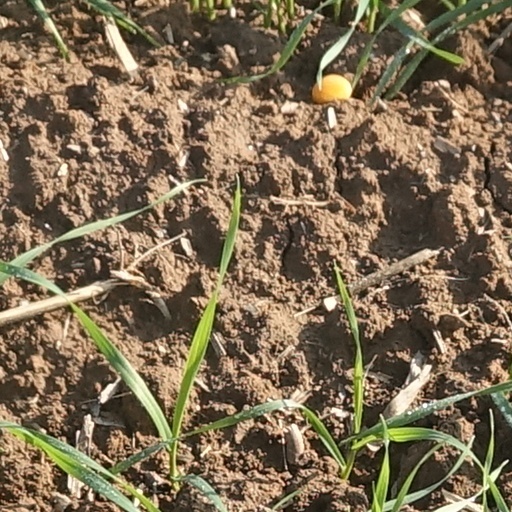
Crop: wheat